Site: brandenburg
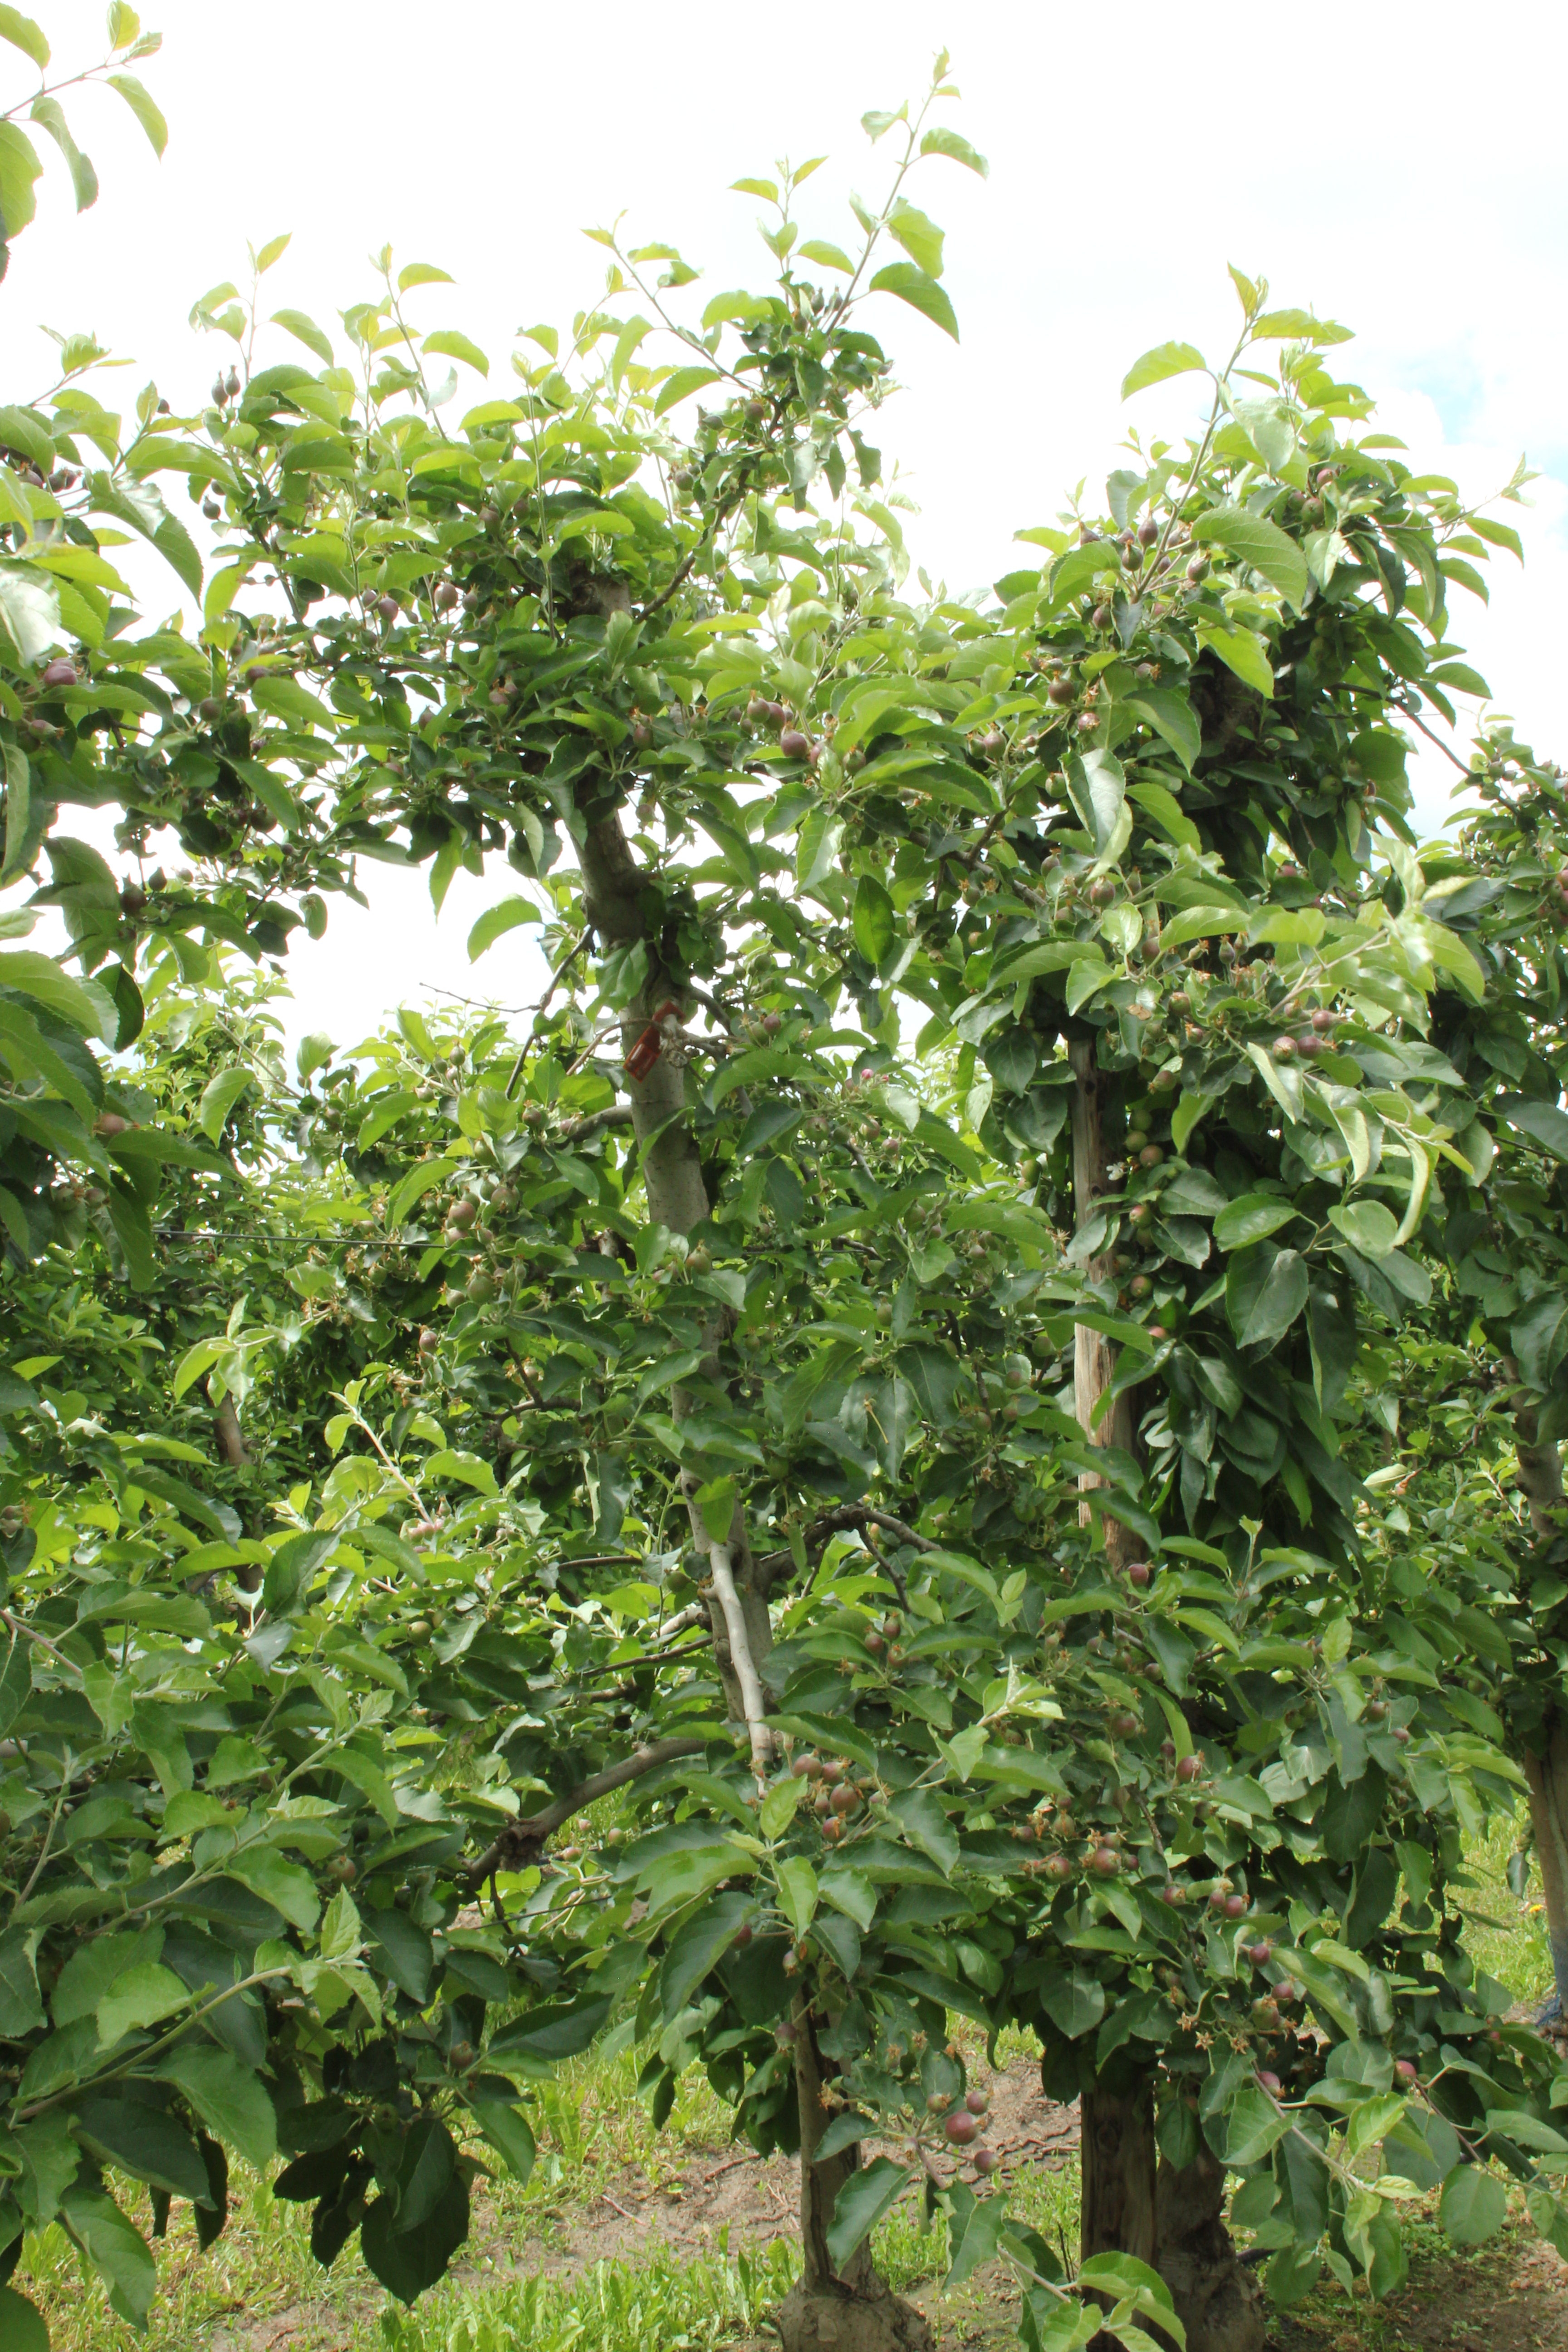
Growth stage (BBCH 72): Development of fruit